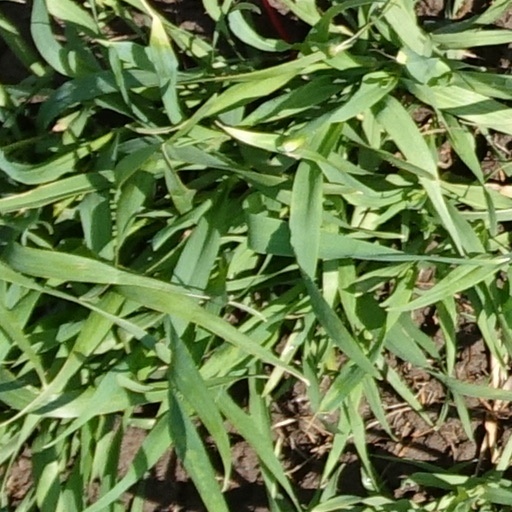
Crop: wheat